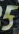
Number: 5